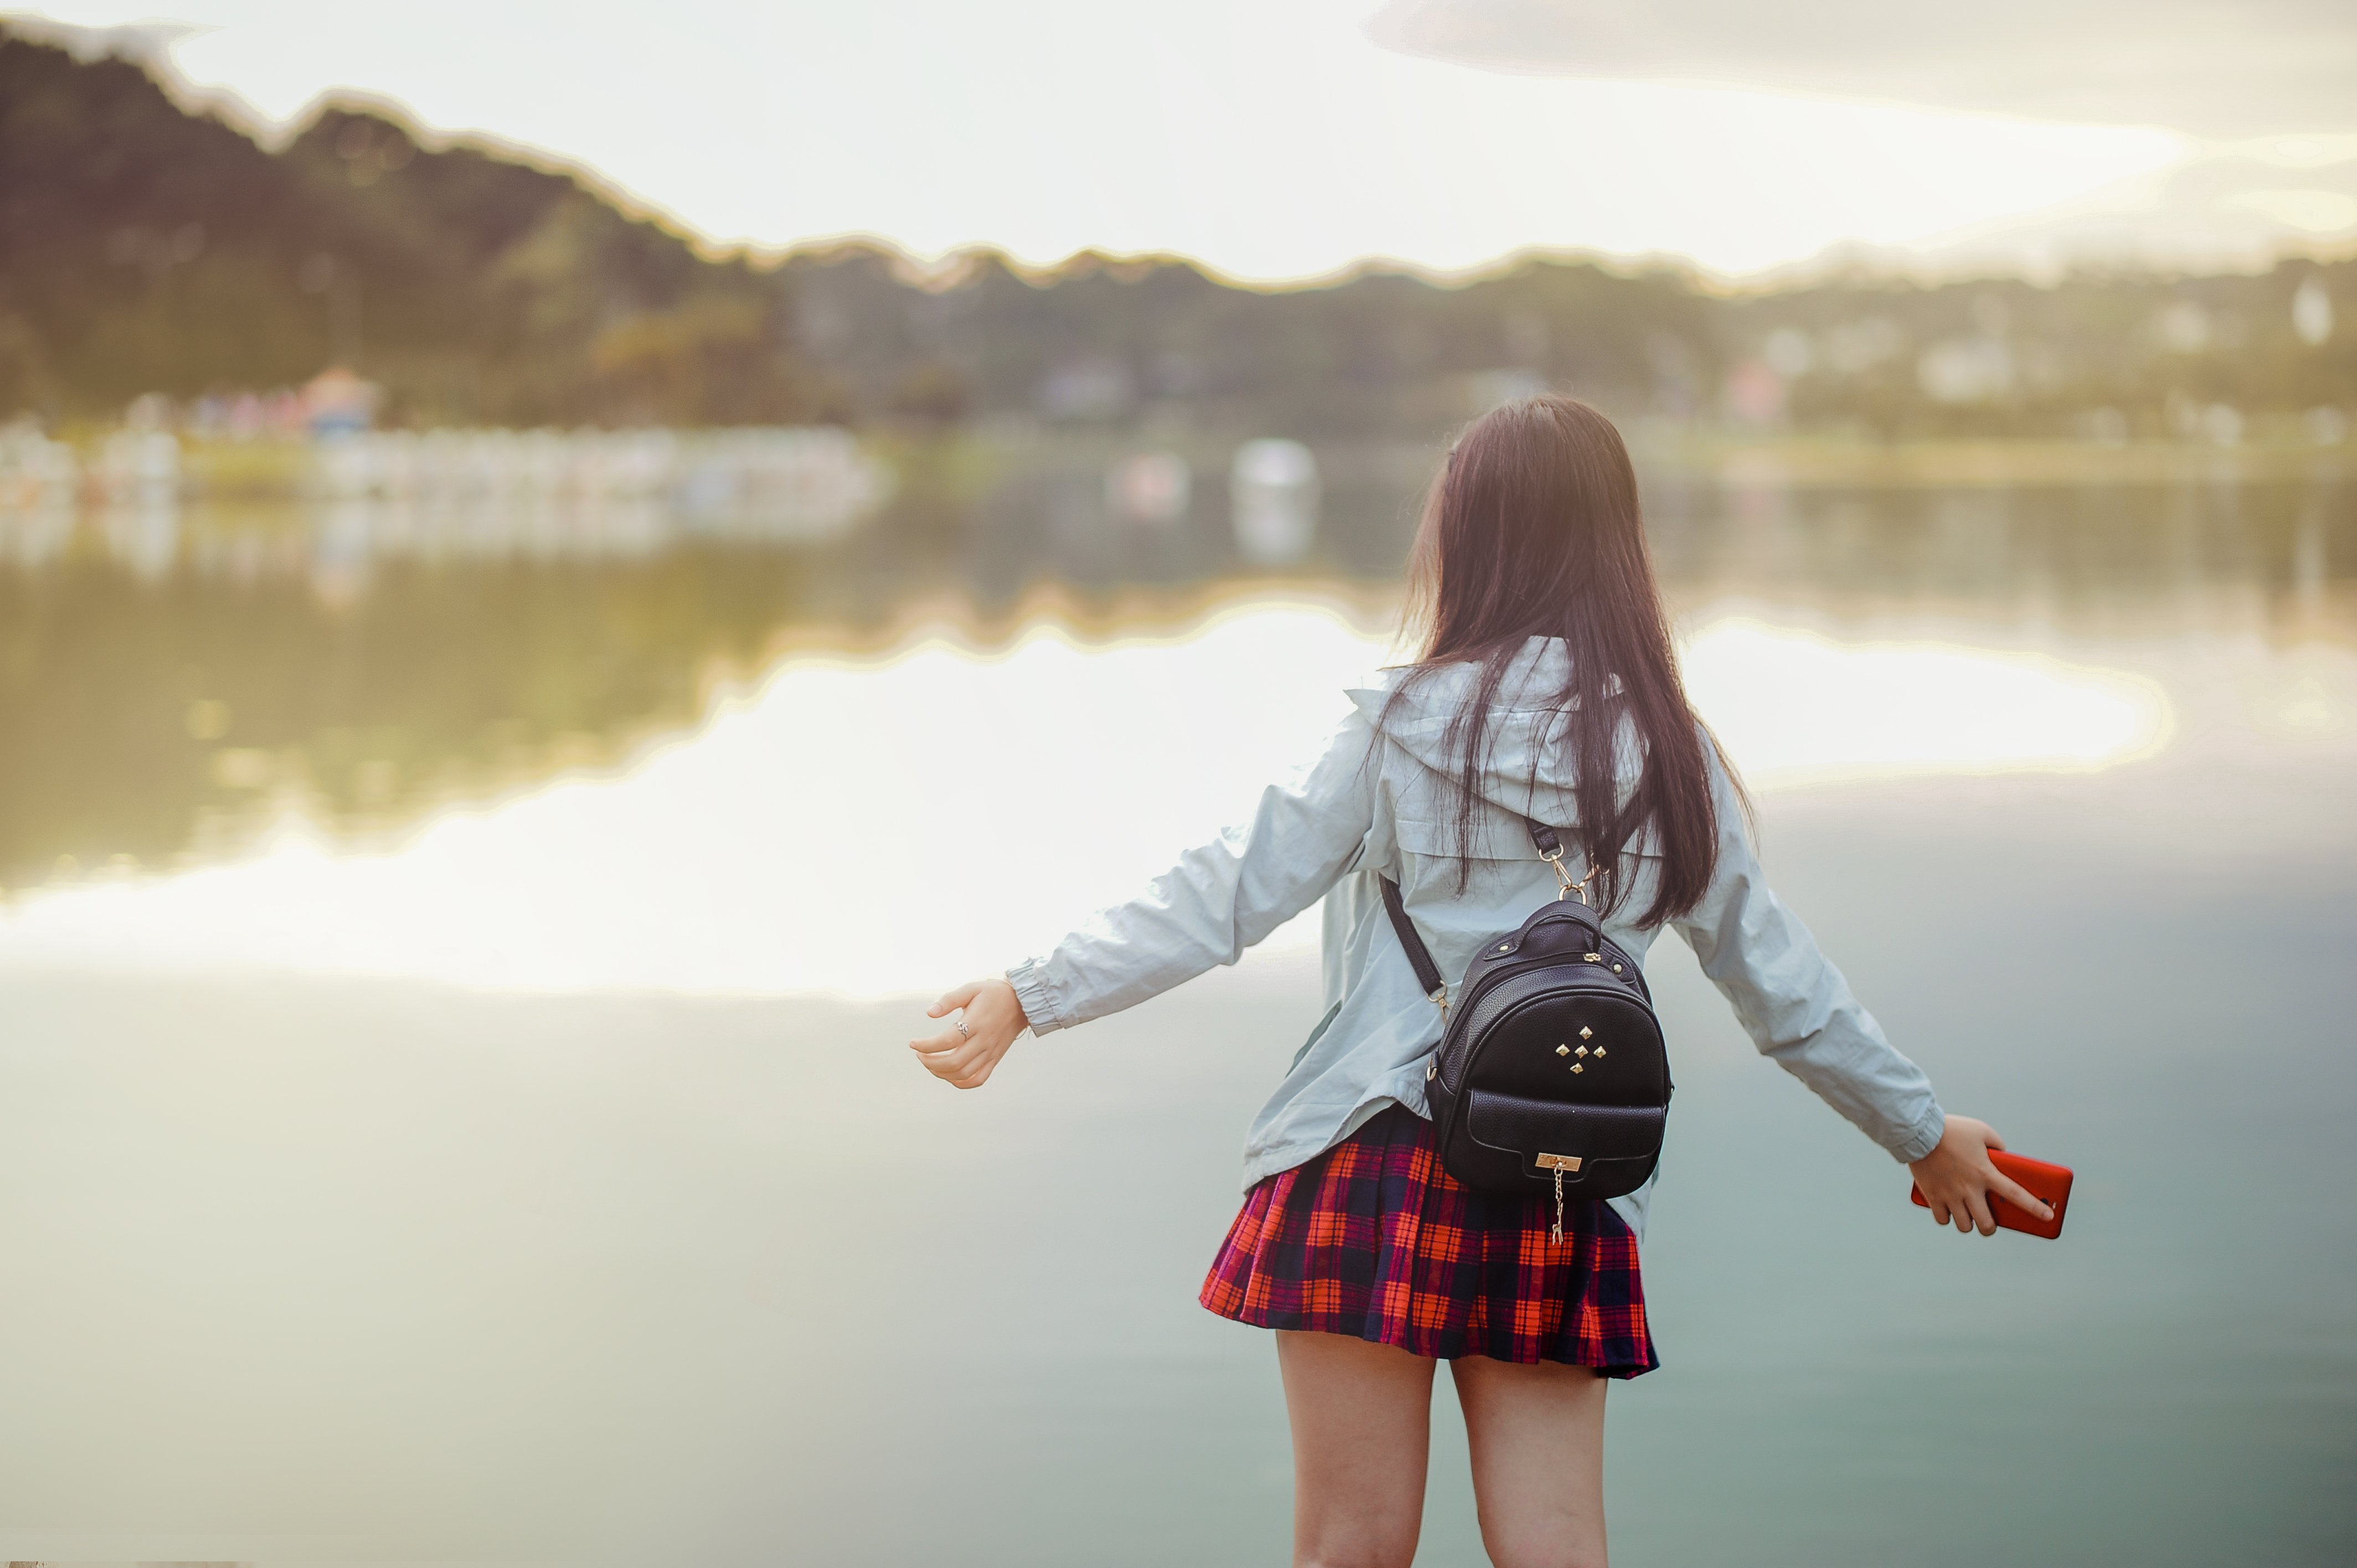
backpack, beach, beautiful, blur, casual, close up, daylight, fashion, female, focus, freedom, fun, girl, happiness, leisure, lifestyle, model, ocean, outdoors, person, photoshoot, pose, recreation, sea, seashore, style, travel, water, wear, woman, clothing, photograph, beauty, photography, leg, dress, sky, sunlight, reflection, vacation, smile, pattern